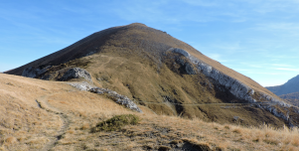
Cime de la Pertègue(Alpes Liguriennes): vue du nord Italiano: La Cima di Pertegà vista da nord (Alpi Liguri)